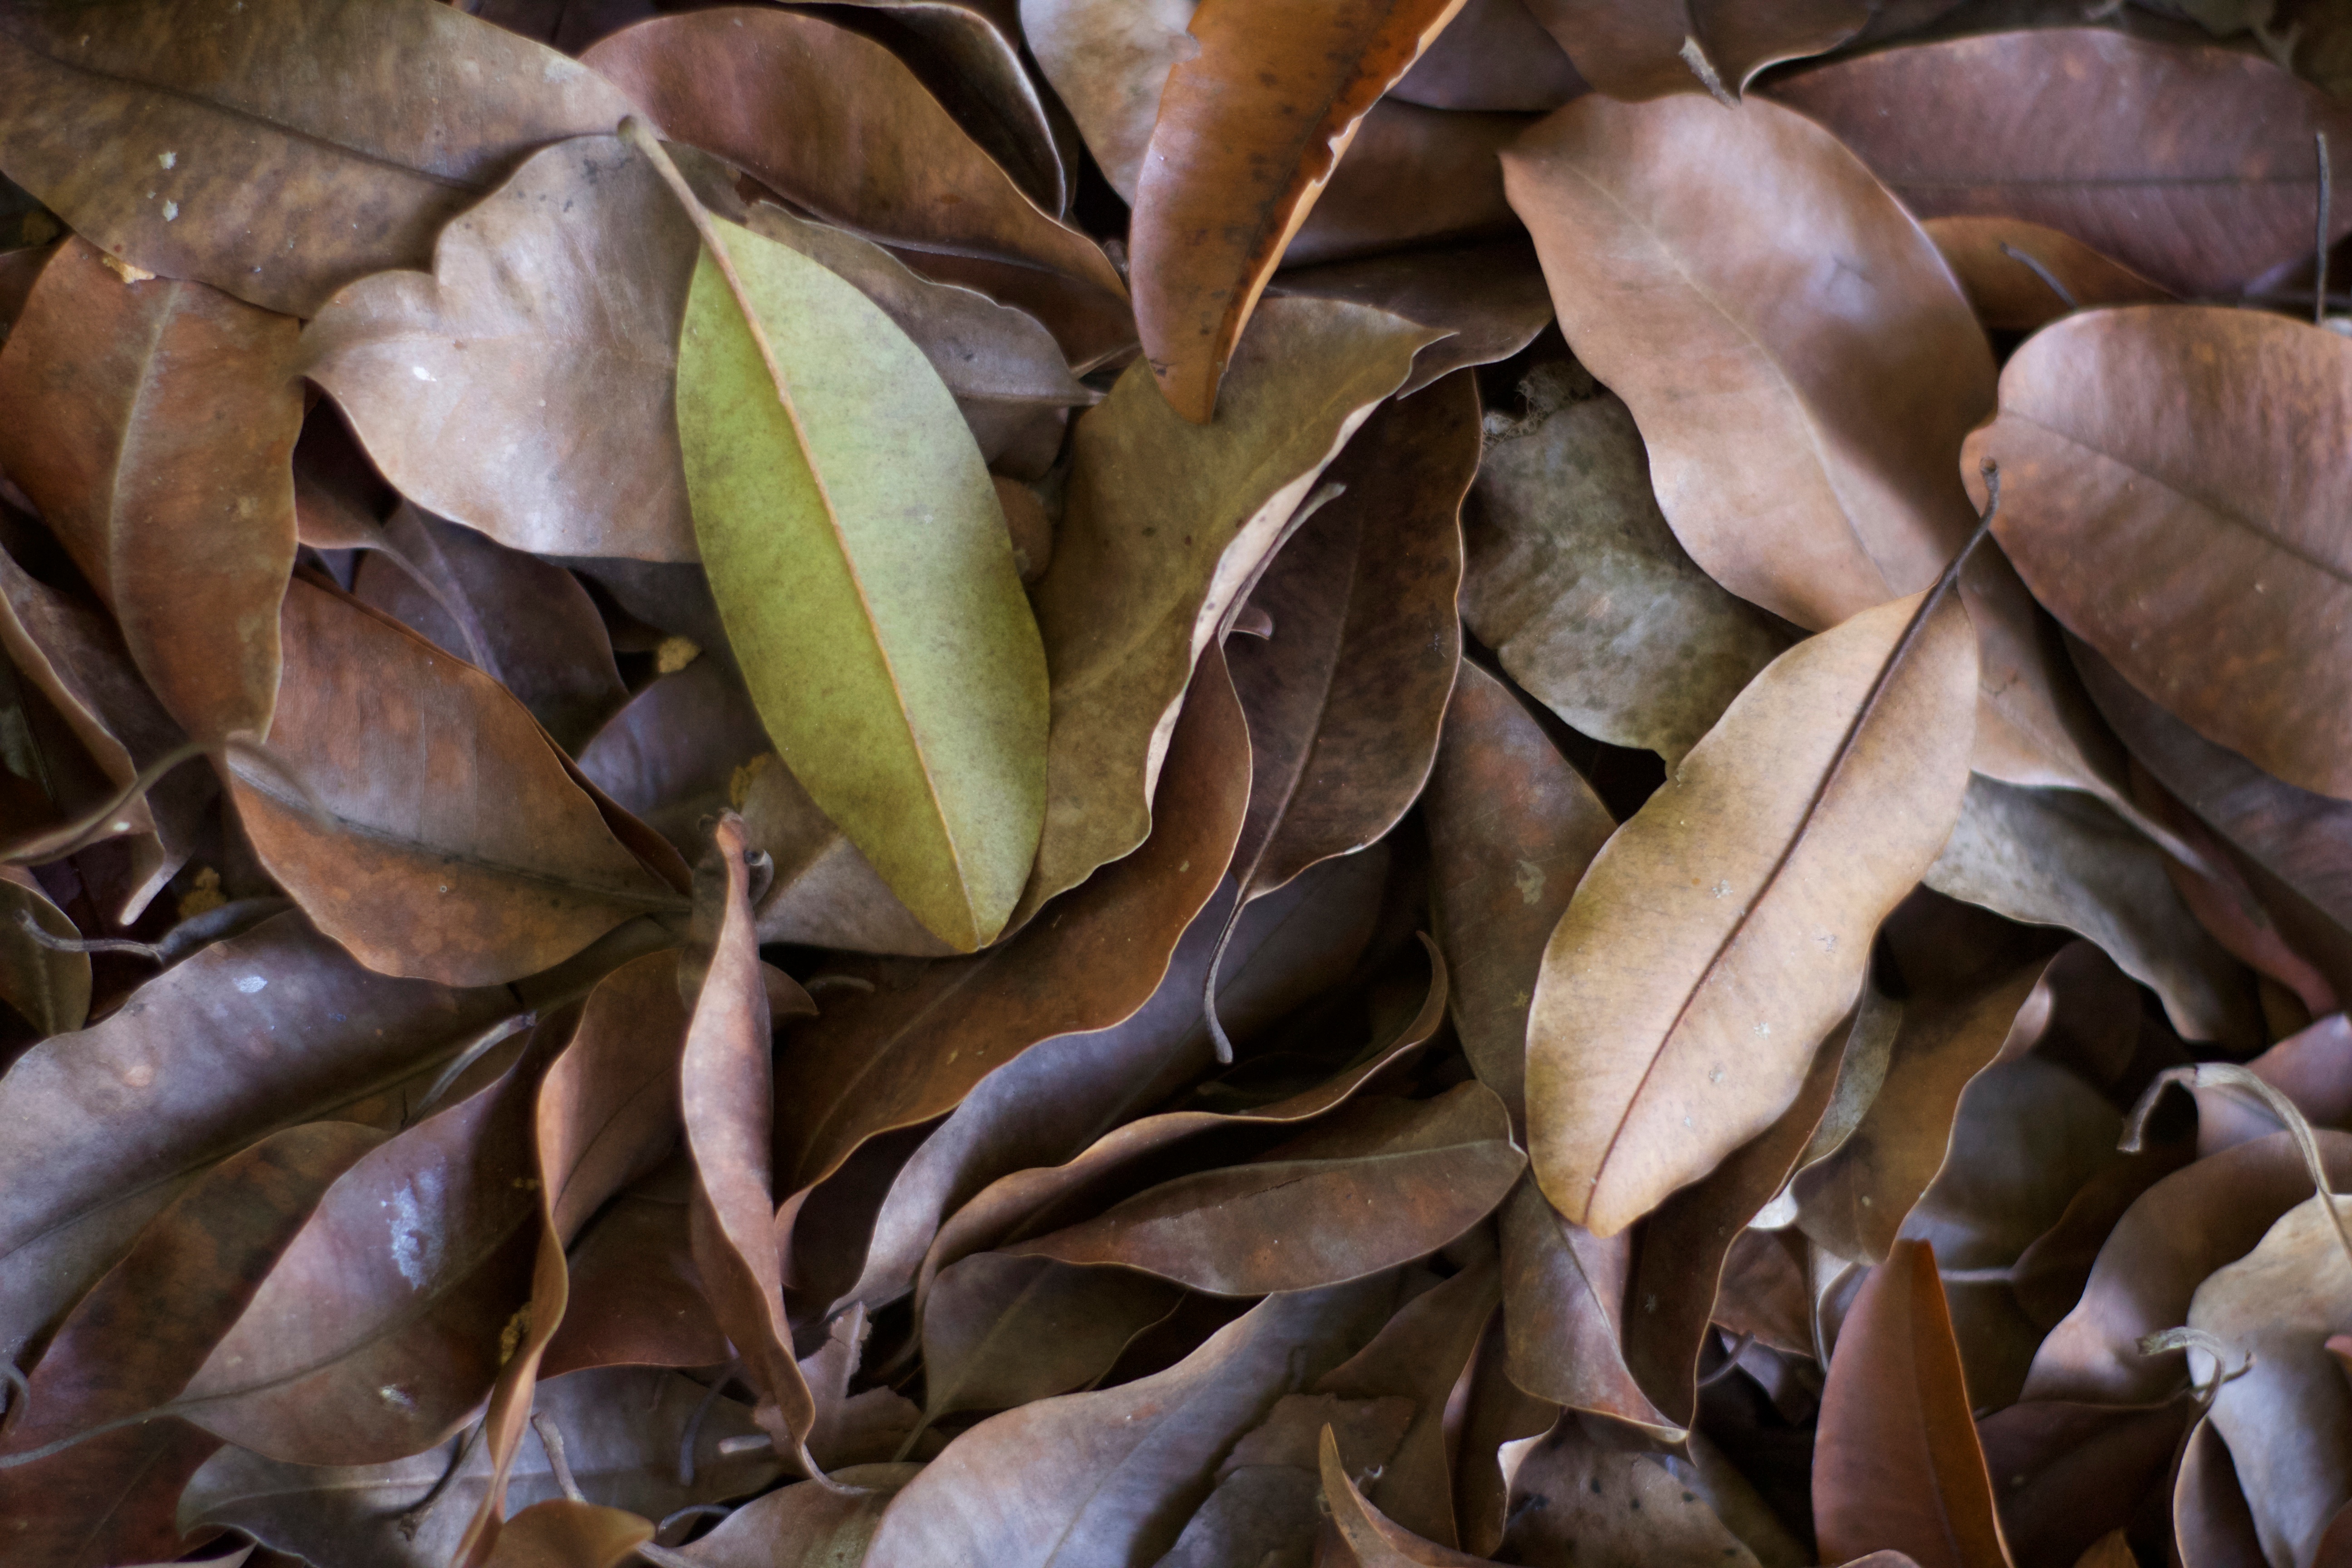
tree, nature, plant, leaf, flower, food, produce, autumn, botany, flora, season, close up, auriculariales, macro photography, oyster mushroom